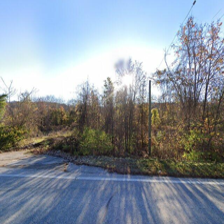
Label: streetView